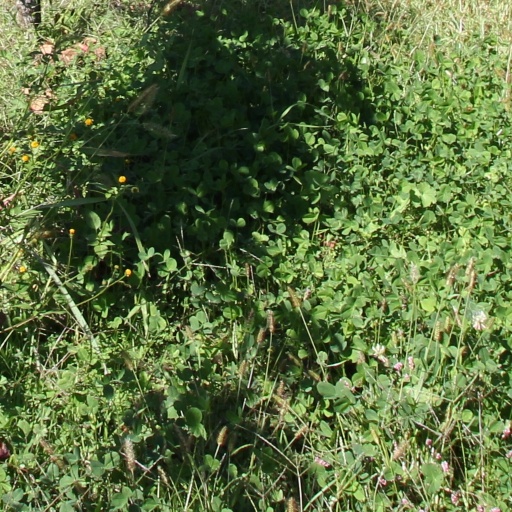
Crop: grape